Ecobricks

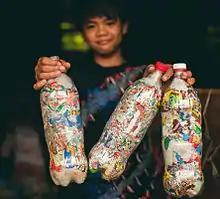
Ecobricks are plastic drinking bottles packed with non-biodegradable waste to make a reusable building block.

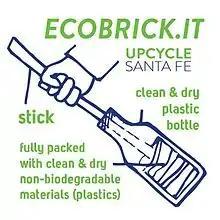
"Take a Plastic Bottle – Stuff it Full of plastic" Ecobrick.it

An ecobrick is a plastic bottle densely packed with used plastic to create a reusable building block that achieves plastic sequestration. The concept behind ecobricks is to utilize and upcycle post-consumer plastic to benefit the Earth. These plastic bottles are precisely packed with clean and dry used plastic to avoid the growth of bacteria. Ecobricks can be used to produce various items, including furniture, garden walls and other structures. These plastic packed bottles are produced primarily as a means of managing consumed plastic by sequestering it and containing it safely, by terminally reducing the net surface area of the packed plastic to effectively secure the plastic from degrading into toxins and microplastics. Ecobricking is a both an individual and collaborative endeavor. The ecobricking movement promotes the personal ecobricking process as a strategy to raise awareness of the consequences of consumption and the dangers of plastic. It also promotes the collaborative process as a way to encourage communities to take collective responsibility for their used plastic and to use it to produce a useful product.